Mary Grace Baloyo

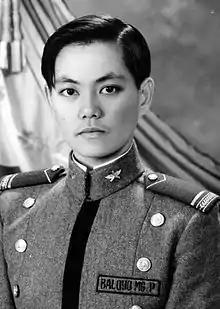
Air Force Captain Mary Grace Baloyo in the uniform of an Aviation Cadet

Mary Grace Pango Baloyo (October 30, 1973 – March 26, 2001) was a Filipino flight officer in the Philippine Air Force who posthumously became the first female member of the Armed Forces of the Philippines to receive the Medal of Valor.